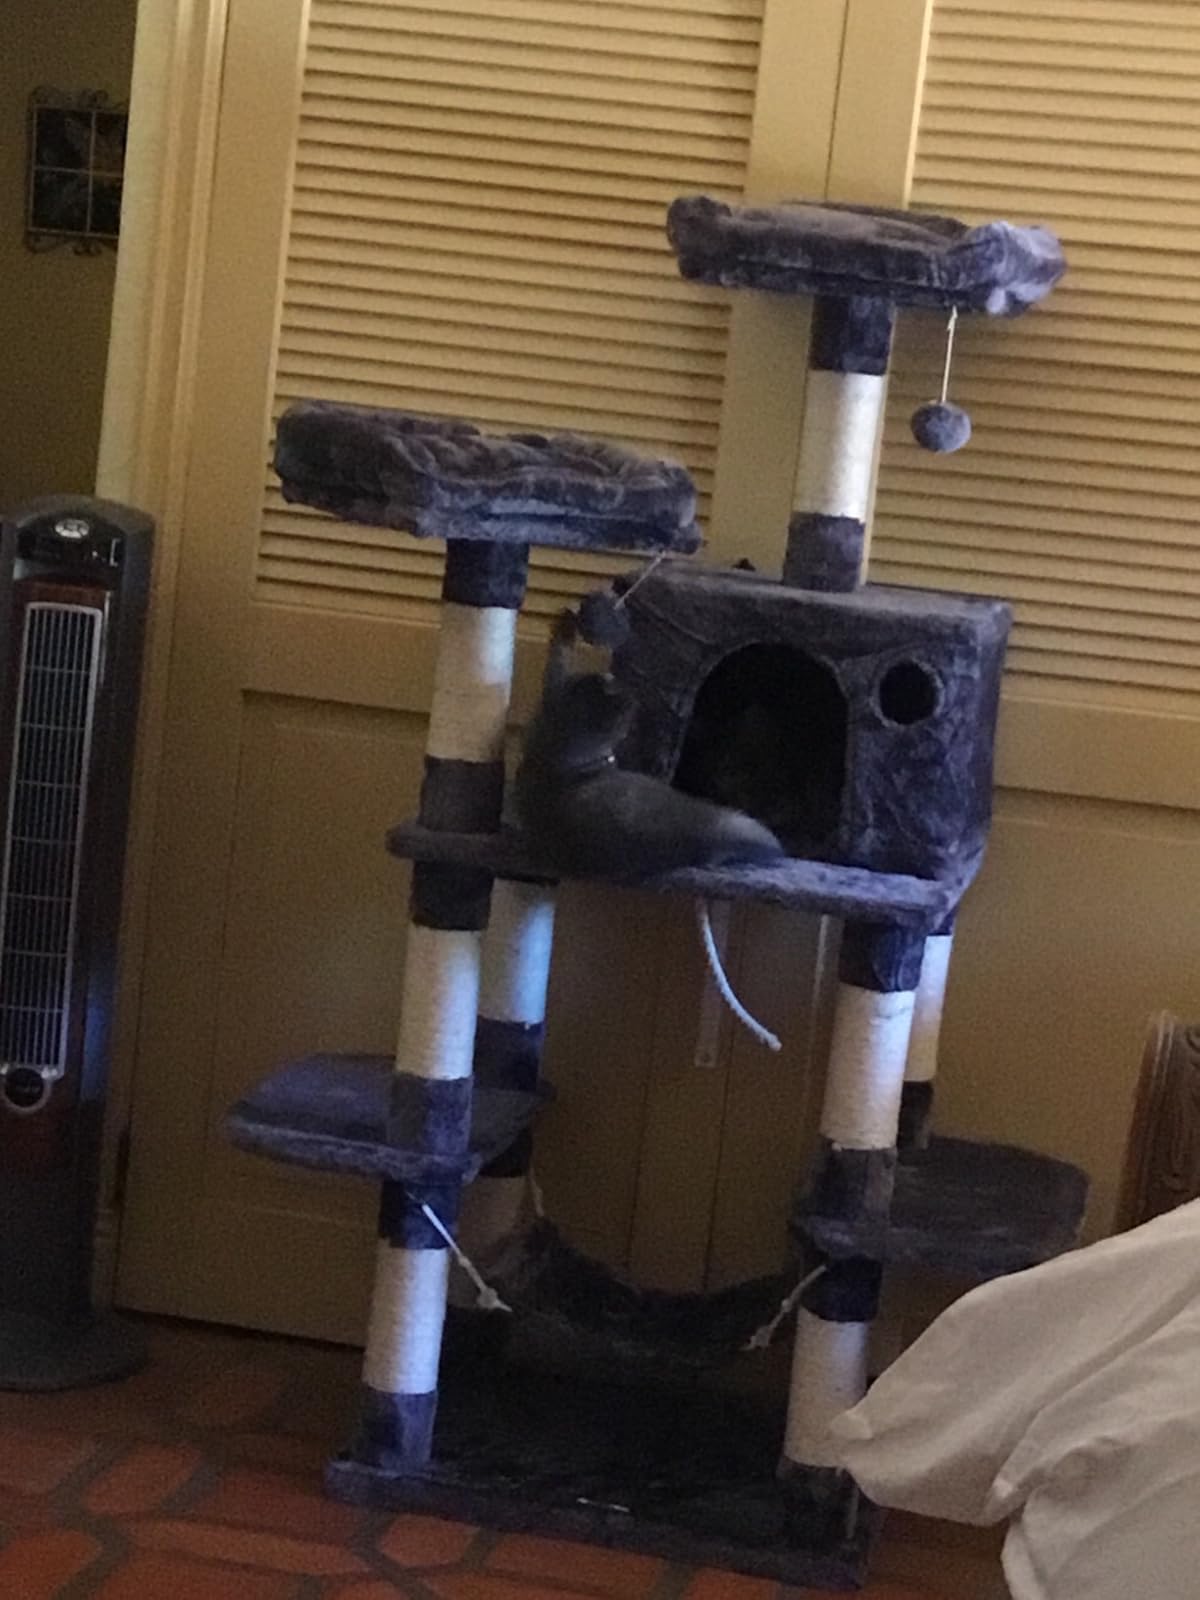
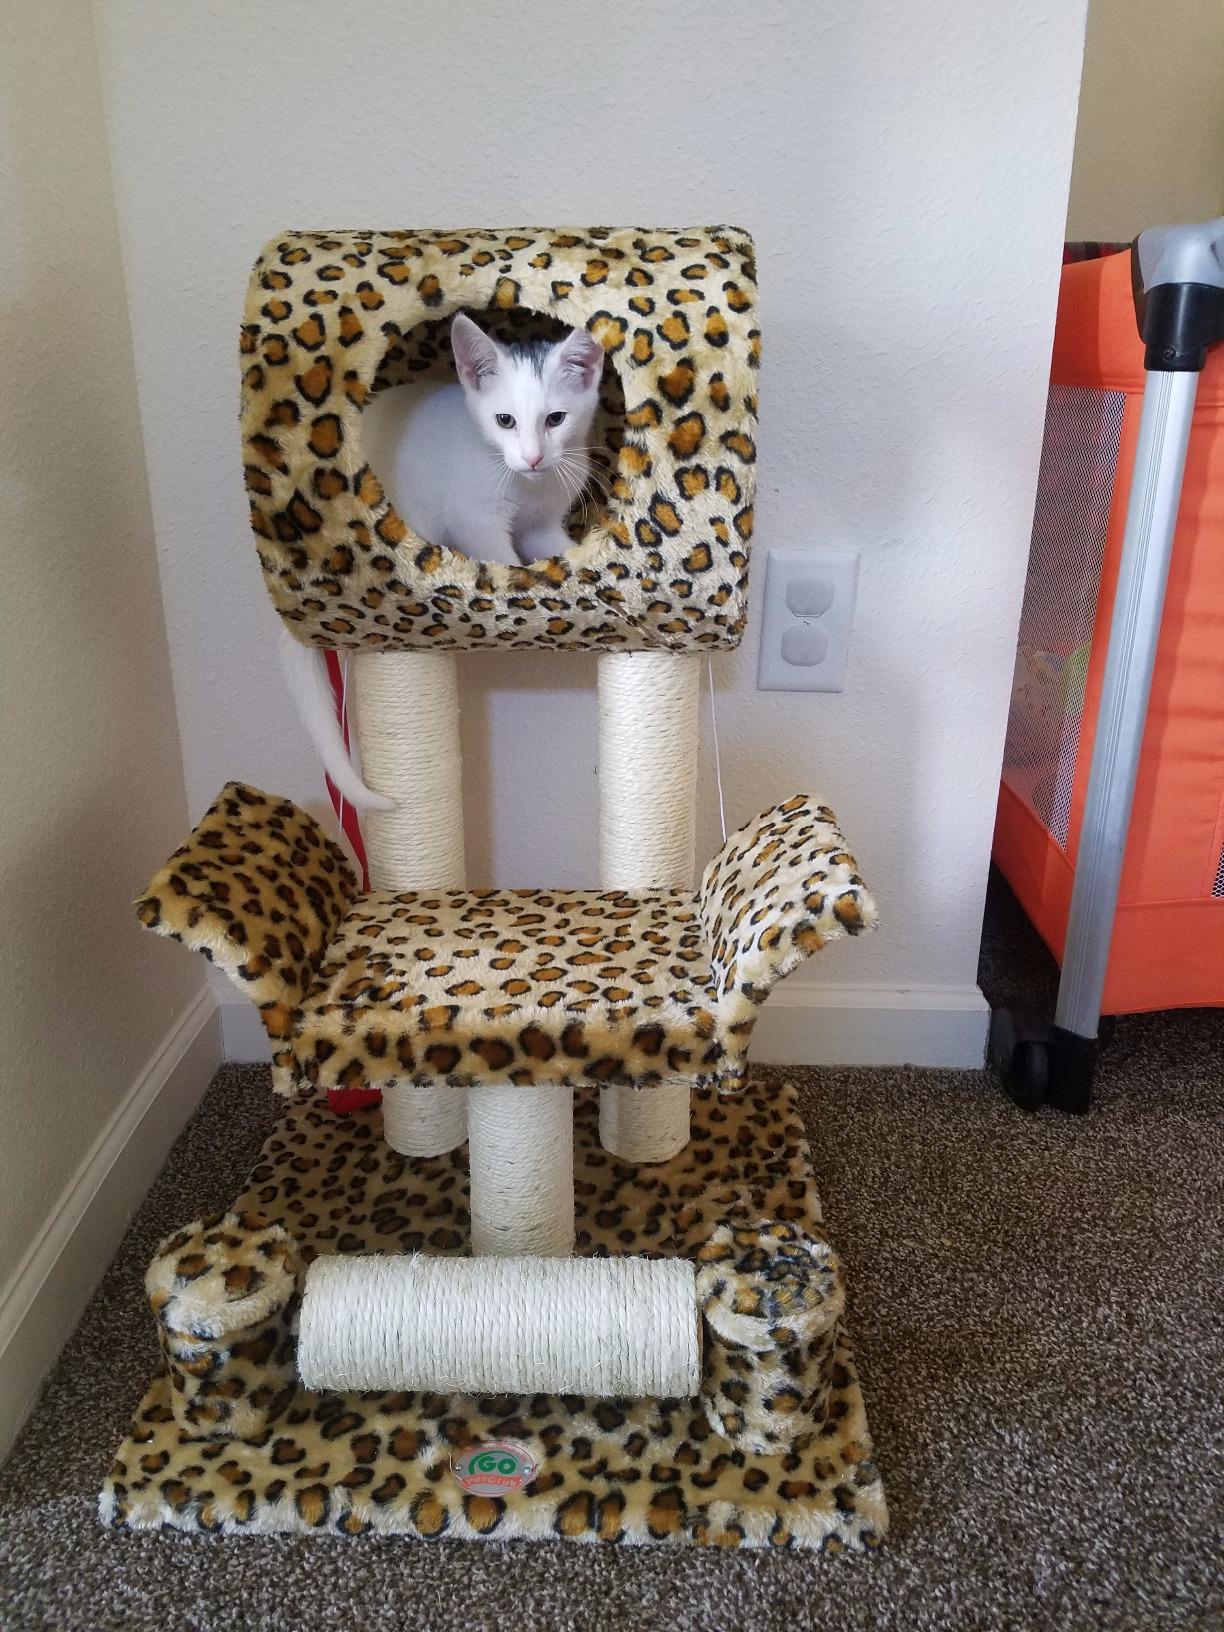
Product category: items_cat tree
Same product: no